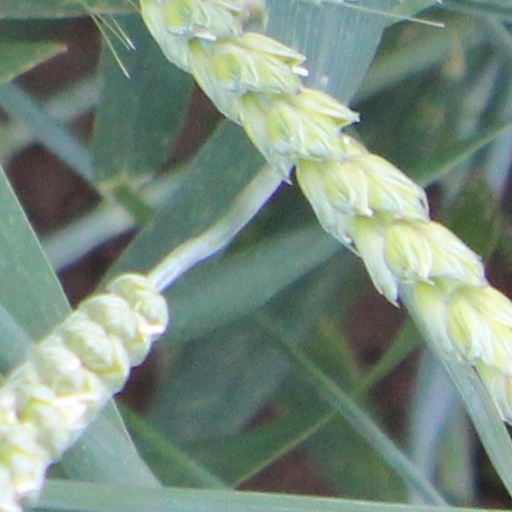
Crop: wheat